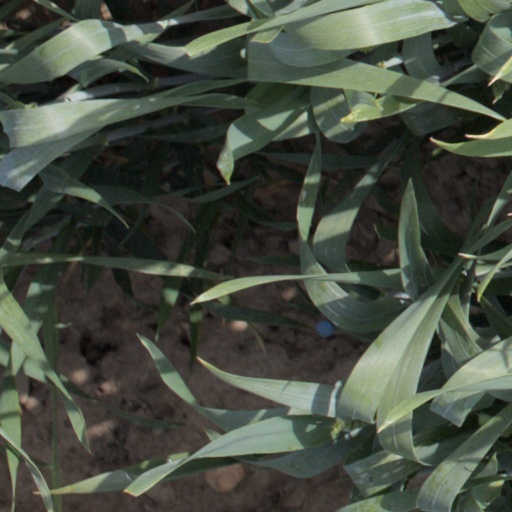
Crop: wheat